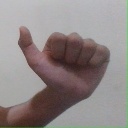
अक्षर: त